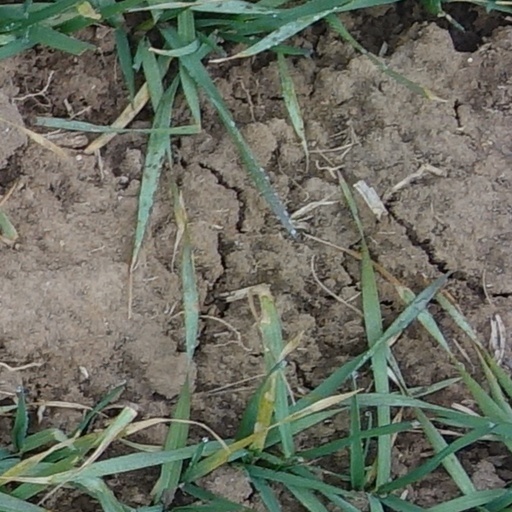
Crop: wheat